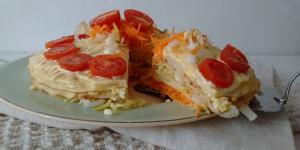
torre de panqueques vegetariana